Derringer

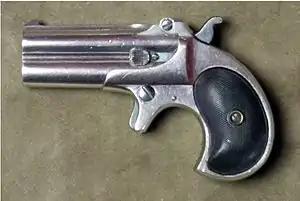
Remington Deringer .41 rimfire

One of the more common deringers found in the Old West were the Sharps deringers. They are four-barrel, single-action pepperboxes with revolving firing pins. They come in .22, .30 and .32 rimfire, and their four barrels slide forward to load and unload. First patented in 1849, they were not made until 1859, when Sharps patented a practical derringer design. These first model deringers have brass frames and fired the recently introduced .22 Rimfire metallic cartridges. The second model was a .30 Rimfire deringer. The third model deringer was a .32 Rimfire, with an iron frame, and the barrel release was moved from under the frame to the left side of the frame. The fourth model deringer was also a .32 Rimfire, with a new "birdshead" grip and slightly shorter barrels, otherwise, it was virtually identical to the third model. Production of these little pistols came to an end with the death of Christian Sharps in 1874.